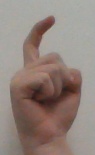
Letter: ra